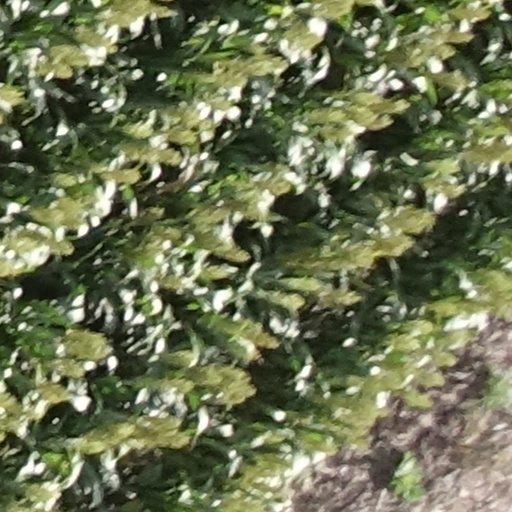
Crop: sorghum